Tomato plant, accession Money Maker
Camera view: bottom (45 deg); turntable rotation: 180 degrees
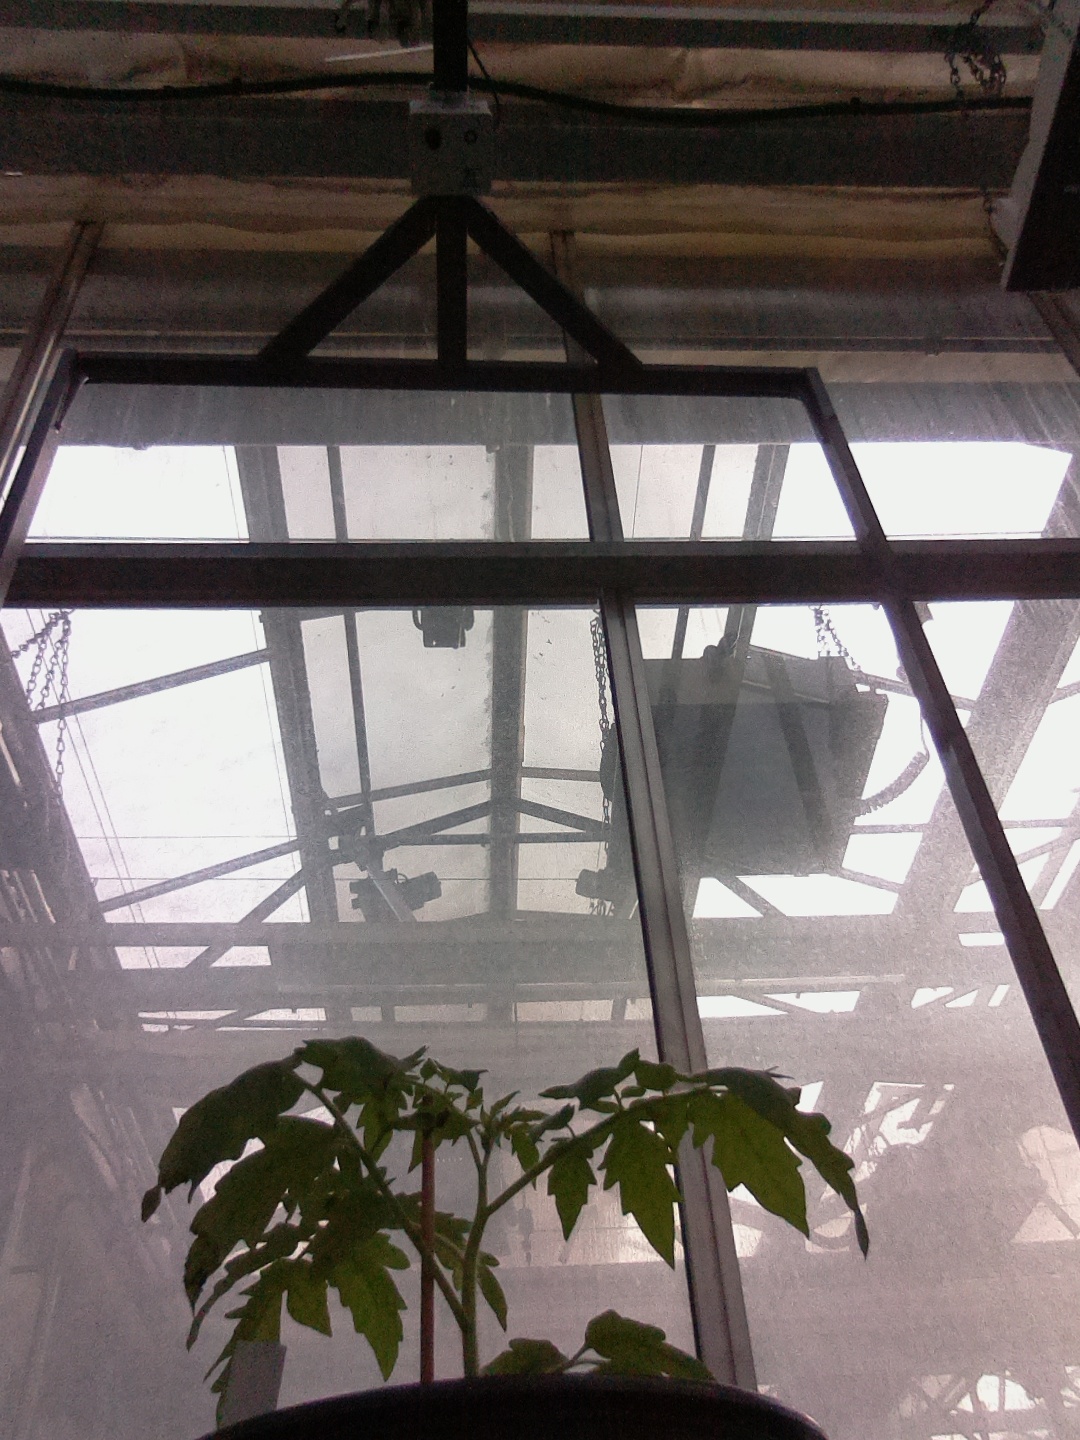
BBCH growth stage 13: 6 of true leaves visible